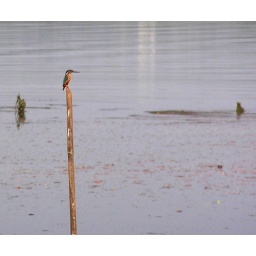
A small blue Kingfisher (Alcedo atthis) perched on a pole in the river